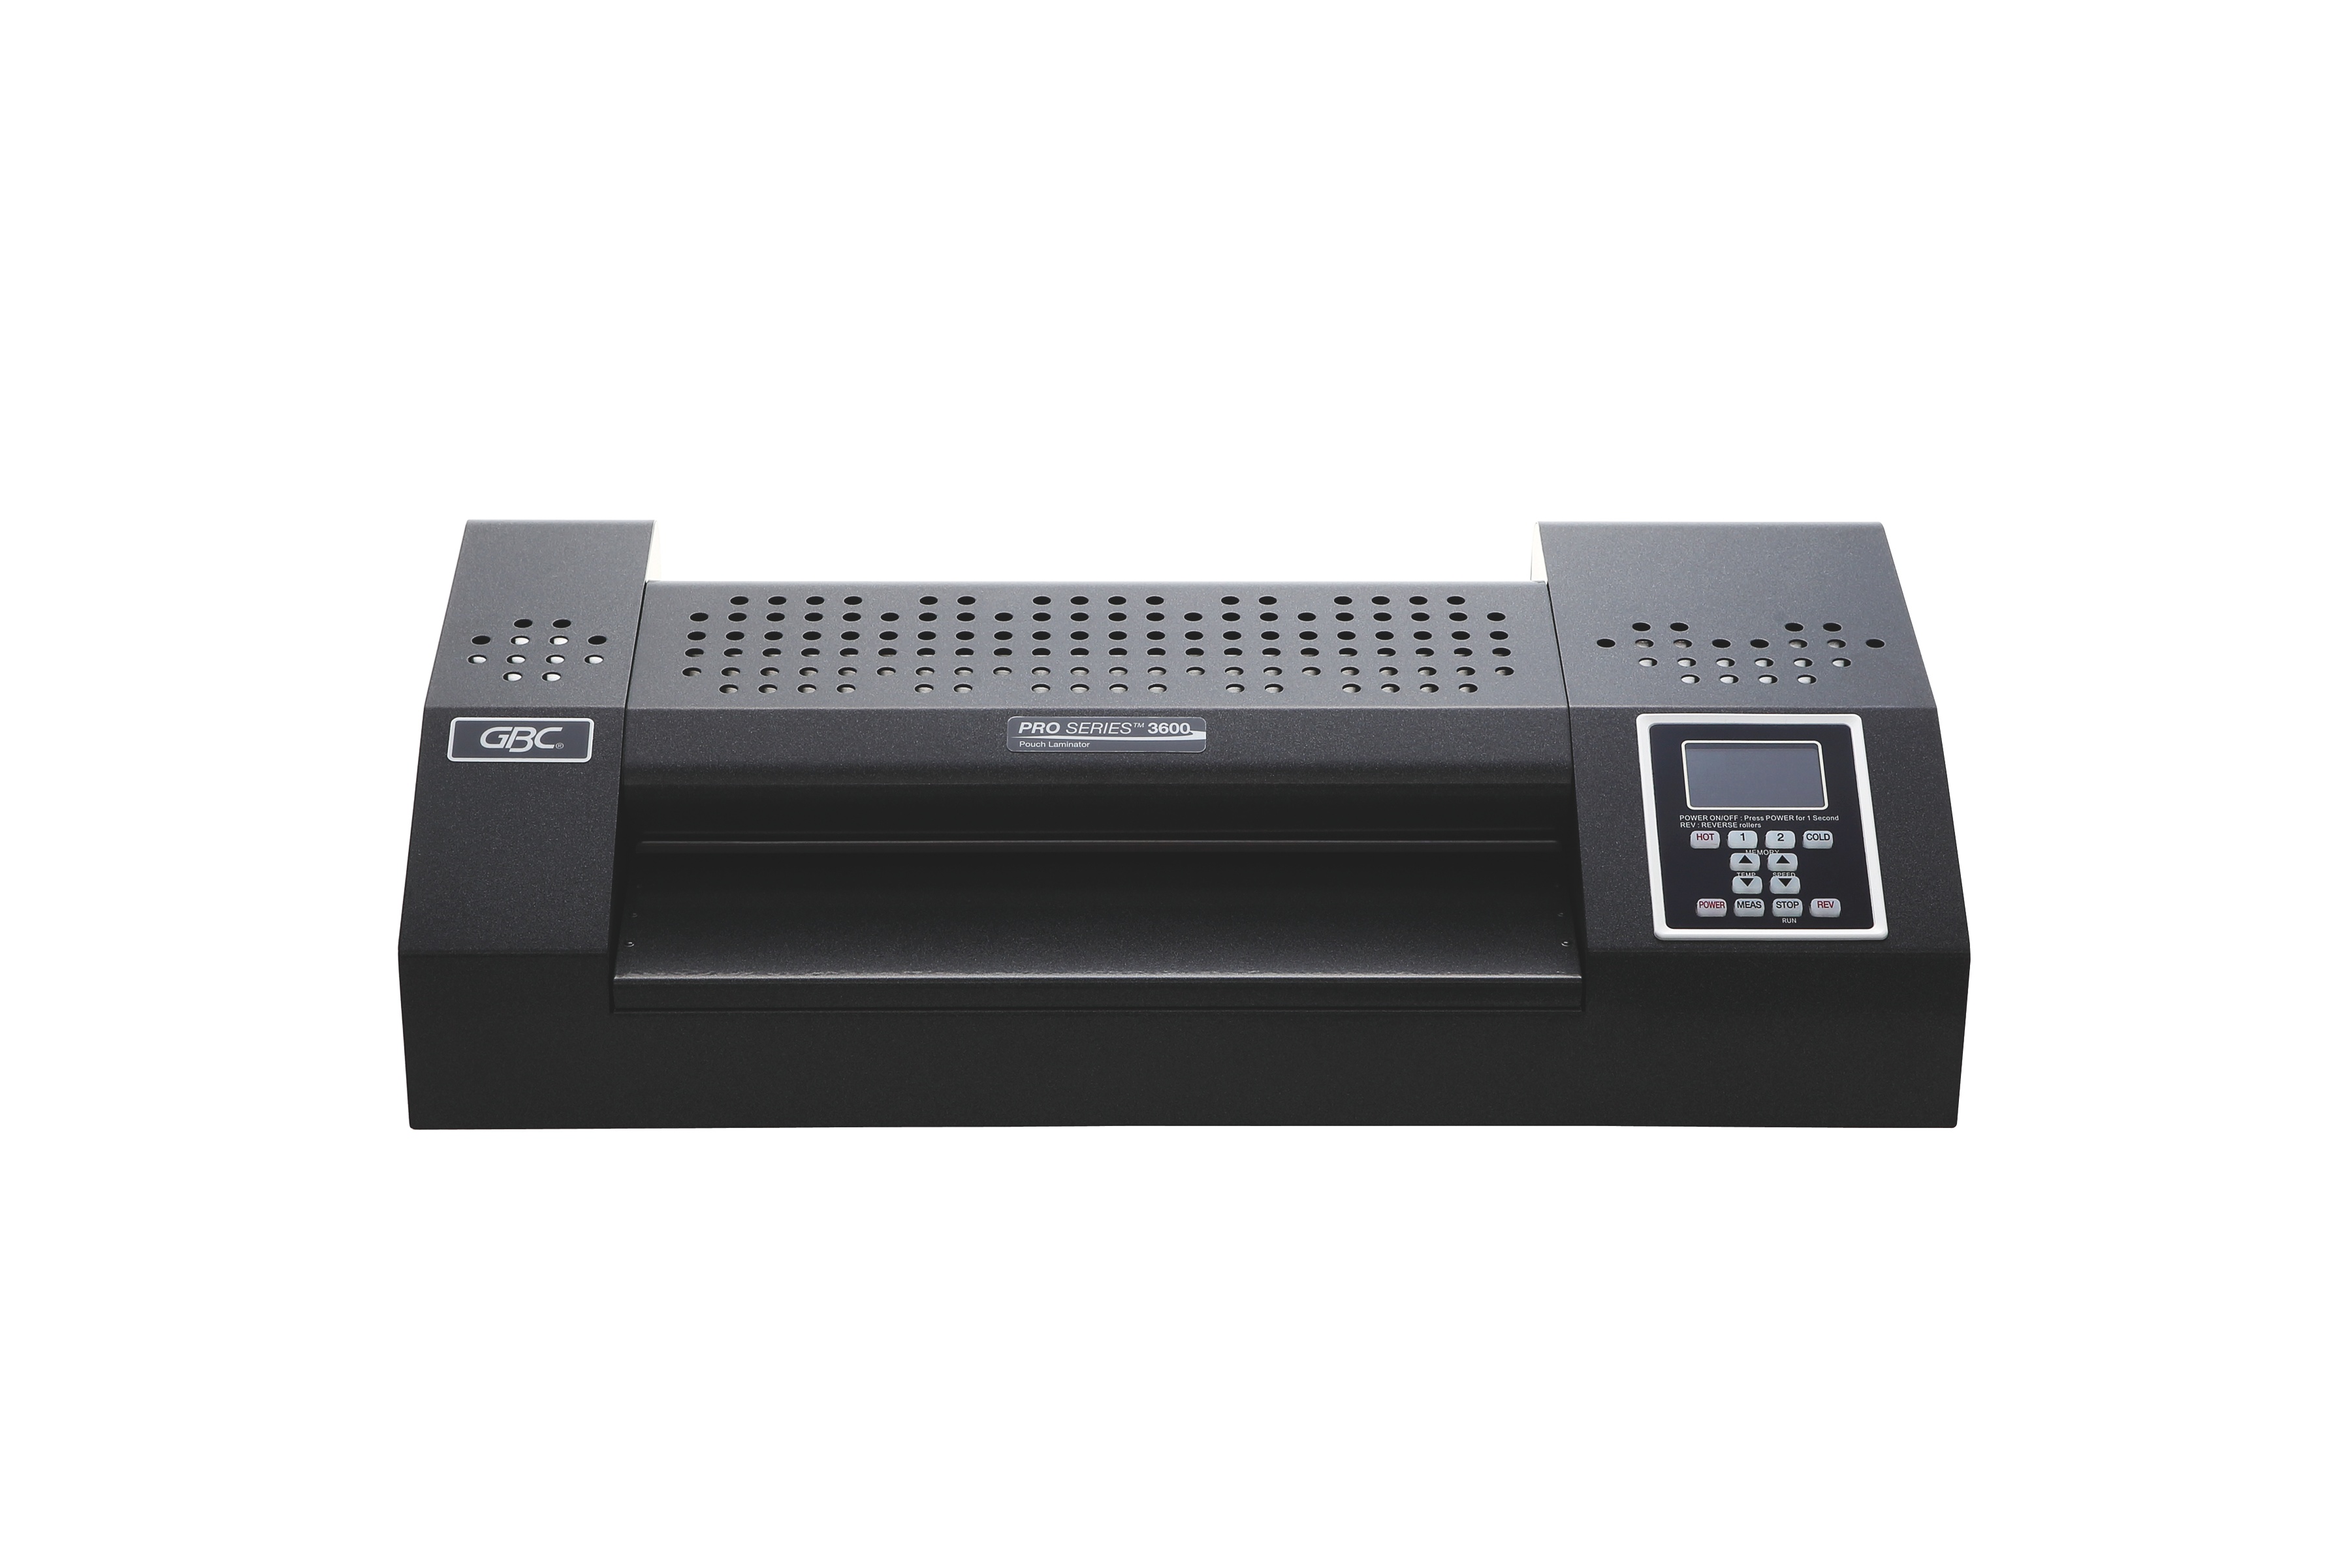
Laminatorius GBC Proseries 3600 A3
Laminatorius GBC Proseries 3600 A3
Brand: GBC
Category: Office Supplies > Office Equipment > Laminators